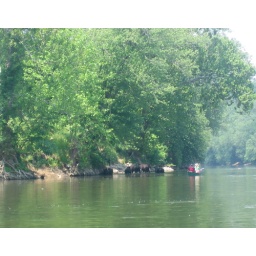
we came across some cows cooling off in the water ...which we scared off...or maybe Katie and Justin did:)